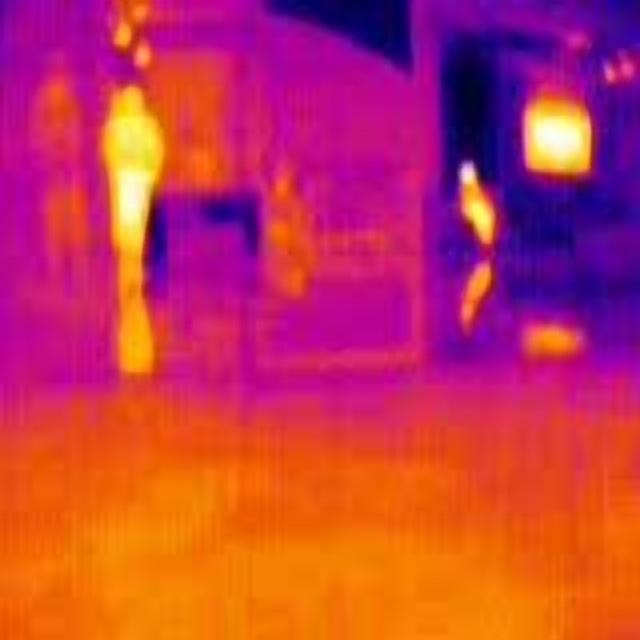
Detected objects:
label: person
label: person